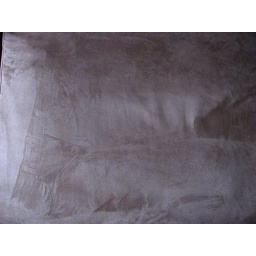
(If you must know, it's a pants impression in our couch cushion. :)